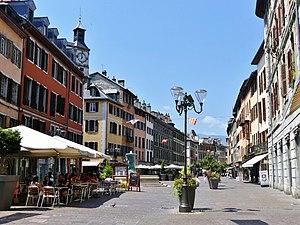
Vue, au printemps, de la place Saint-Léger de Chambéry, en Savoie.
La place Saint-Léger est une artère piétonne historique située en France sur la commune de Chambéry dans le département de la Savoie en région Auvergne-Rhône-Alpes.